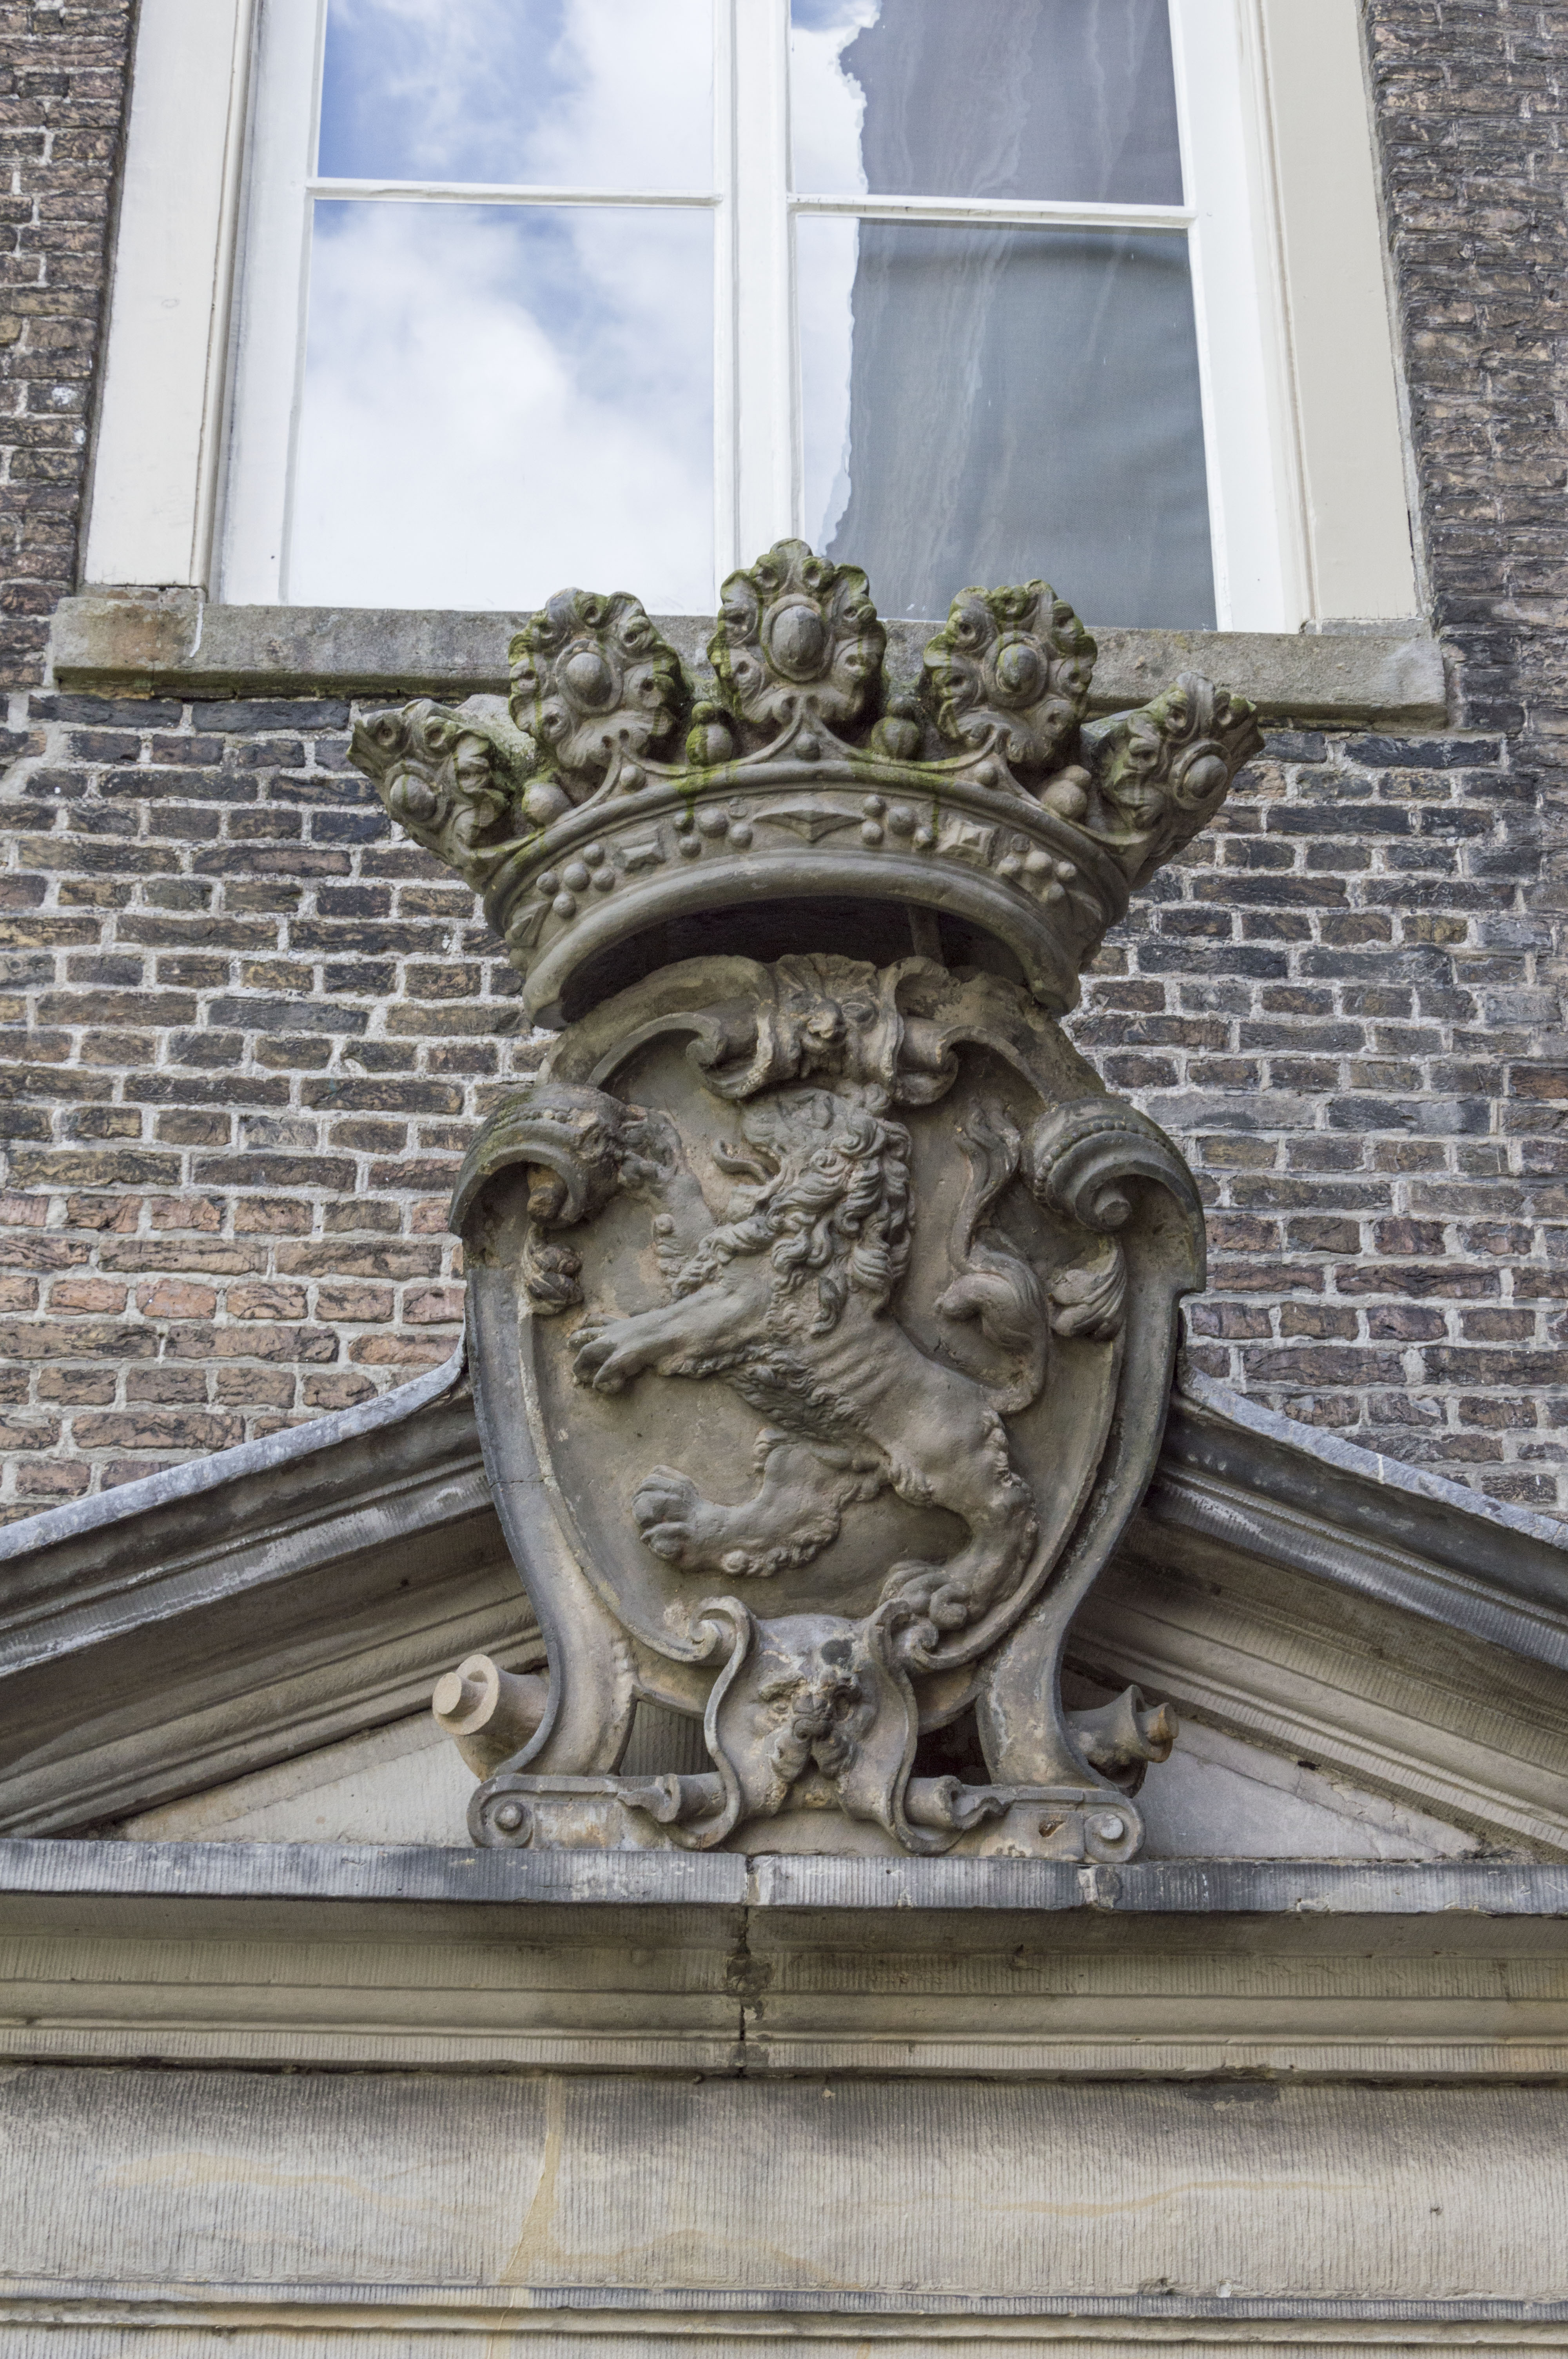
outdoor, architecture, structure, wood, photography, window, van, building, urban, monument, photo, statue, column, nikon, historic, mint, sculpture, art, holland, nederland, netherlands, dutch, outdoorphotography, picture, photograph, fotos, foto, fotografie, royal, carving, urbanphotography, geheugen, coatofarms, paulvandevelde, pdvandevelde, padagudaloma, dordrecht, stadsfotografie, nederlandinfotos, historisch, stadswandeling, architectuur, pvdvfotografie, pdvandeveldedordrecht, diep, rondjedordt, dedordtevaer, dutchphotography, nederlandsefotografie, dutchphotogaraphy, totallydutch, fotografienederland, hollandsefotografie, fotografieholland, dordtmonumenteel, fotosdordrecht, fotosvandordrecht, erfgoedcentrumdiep, openmonumentendag, fotovandeweek, dordrechtmonumenteel, zeeland, munt, koninklijke, henegouwen, beieren, albrechtvanbeieren, ancient history